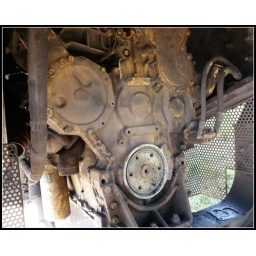
Opps, housten we have no more cats in a box left, have to rebuild this one.